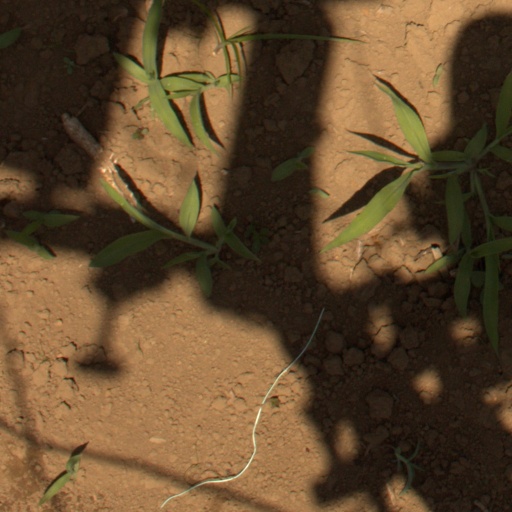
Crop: Jerusalem artichoke